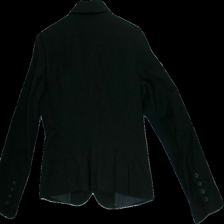
View: back
Type: Blazer
Category: Ladies
Brand: H&M
Colors: Black
Material: 55%cotton 45%polyester
Cut: Regular
Size: 40
Season: Autumn
Smell: Minor
Price range: 100-150
Recommended usage: Reuse